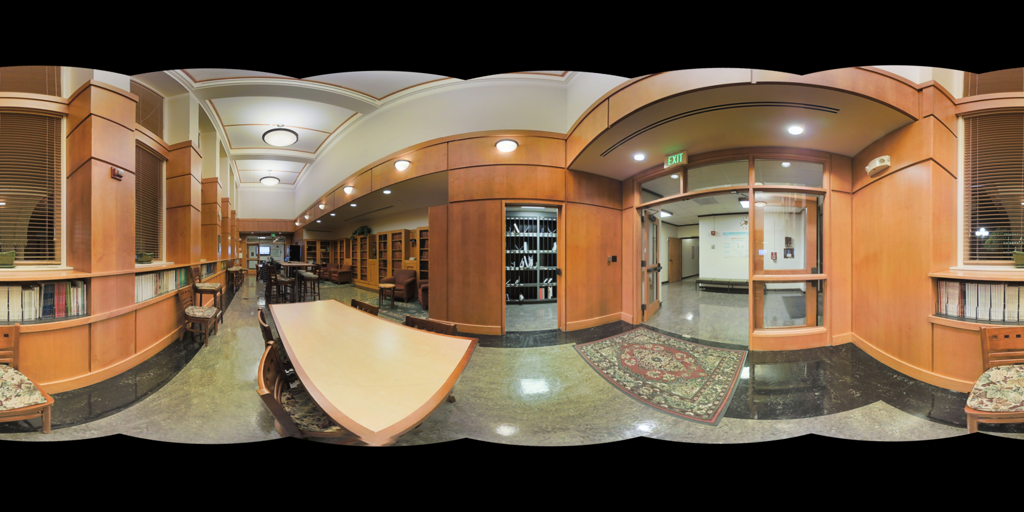
Referred object: the glass exit door ahead and to the right, under the green EXIT sign

Referred object: the long table opposite the entrance doors